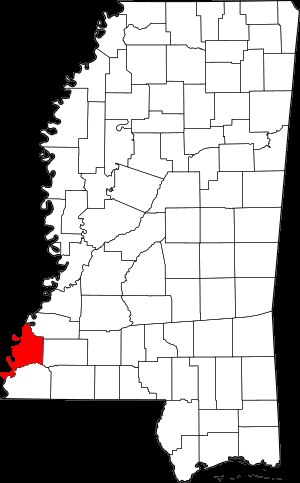
Adams County (Mississippi)
Adams County markeret med rødt i Mississippi
Adams County er et county i den amerikanske delstat Mississippi. Adams County blev grundlagt i 1799. Det samlede areal er 1.259 km², hvoraf 1.192 km² er land.